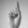
ASL letter: D